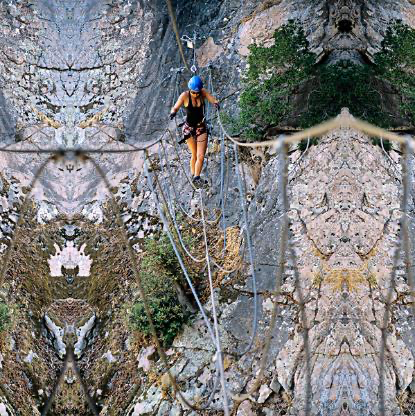
Objects in the image:
label: helmet